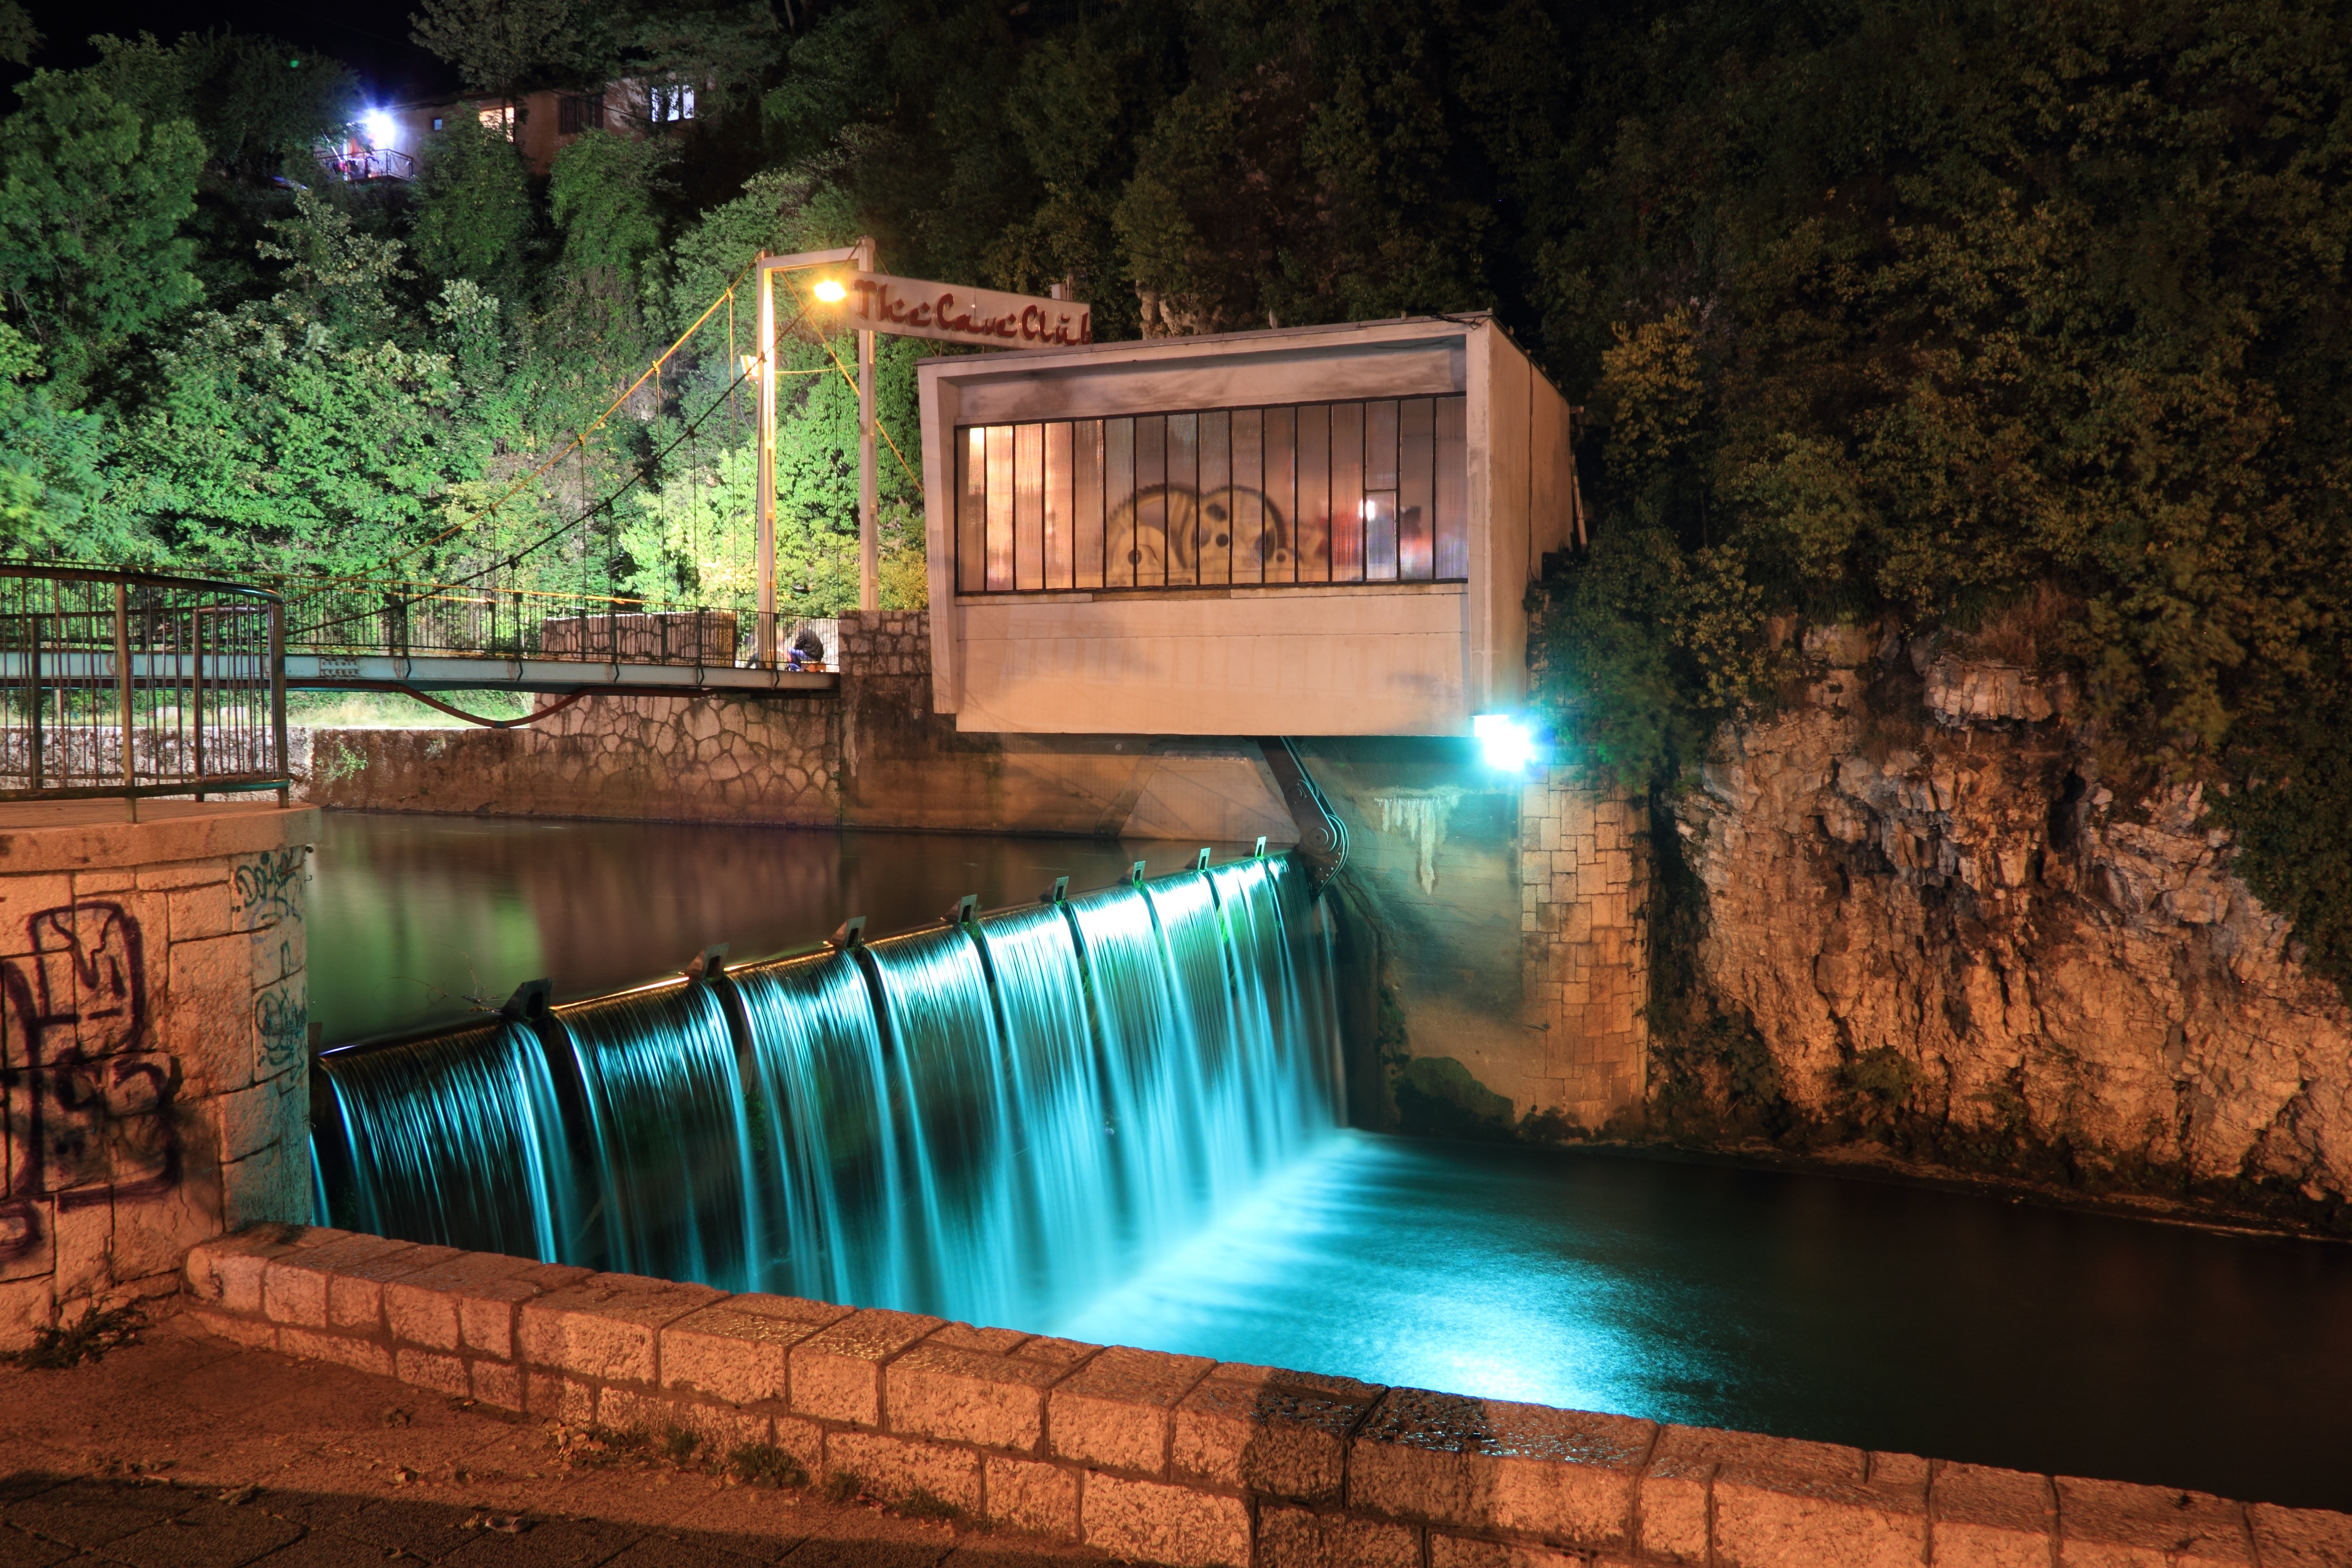
water, night, house, evening, reflection, swimming pool, backyard, resort, estate, water feature, bosnia, hezegovina, sarajevo, landscape lighting